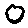
Label: 0